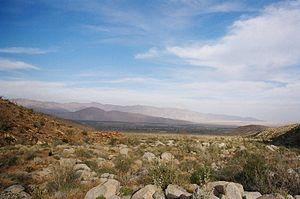
Le parc d'État du désert d'Anza-Borrego est une réserve naturelle située à l’ouest des États-Unis, dans l'État de Californie. Il s'agit du plus grand parc d'État de Californie, et du second parc d'Etat américain en dehors de l’Alaska, couvrant 240 000 ha.